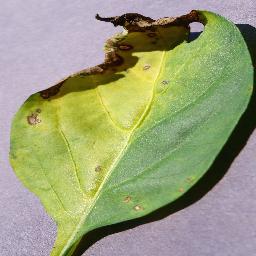
Label: Pepper,_bell___Bacterial_spot